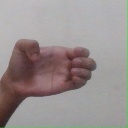
अक्षर: ख